Gardening in Scotland

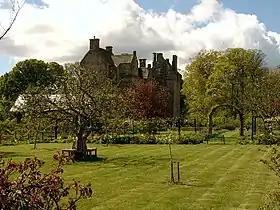
Kellie Castle Gardens

New ideas about gardening developed in the nineteenth century. The writings of Humphrey Repton (1752–1818) were highly influential in the return of the formal garden near to the major house. His sons were directly involved in the restructuring of the landscape at Valleyfield, Fife. Walter Scott's dislike of the sweeping away of the old formal gardens was also influential in creating an emphasis on preservation and restoration. His ideas were taken up by John Claudius Loudon (1783–1843), the most prolific gardening author of the century in Britain, and were highly influential throughout the world. By 1850 ambitious formal gardens had been recreated at Drummond Castle, Dunrobin and Drumlandrig.